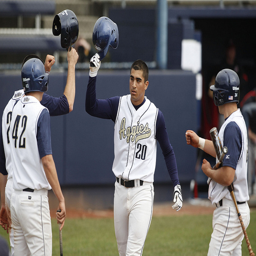
Some baseball players are holding up their helmets
Two men celebrating a good baseball team effort.
A baseball player is walking toward his teammates and fist bumping them
A group of men in white baseball unfiorms holding hats and bats.
Three baseball players hi fiving each other on the field.